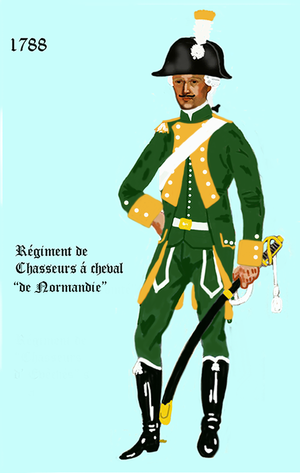
l'uniforme du régiment Chasseurs à cheval ""de Normandie"" de 1788
Ayant relevé des Forces françaises à Berlin, le 11ᵉ régiment de chasseurs à cheval y fut stationné au Quartier-Napoléon avec le 46e régiment d'infanterie jusqu'au 15 septembre 1994.